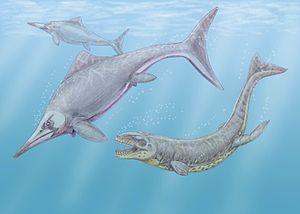
La liste suivante comprend tous les genres qui sont inclus dans l'ordre des Ichthyosauria ou dans le taxon mère Ichthyopterygia.